Roman Catholic Diocese of Cerreto Sannita-Telese-Sant'Agata de' Goti

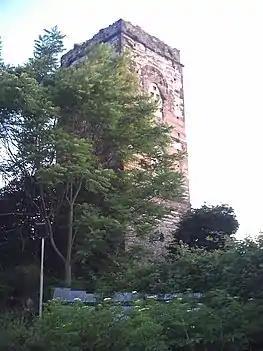
Deconsecrated cathedral ruins in Telese Terme

The Diocese of Cerreto Sannita-Telese-Sant'Agata de' Goti is a Latin diocese of the Catholic Church in Campania, Italy, has existed since 1986, when the Diocese of Sant'Agata de' Goti was suppressed, and its territory and Catholic population united to the Diocese of Telese-Cerreto Sannita. The diocese is a suffragan of the Archdiocese of Benevento.